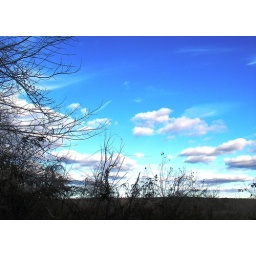
blue sky and branches in november